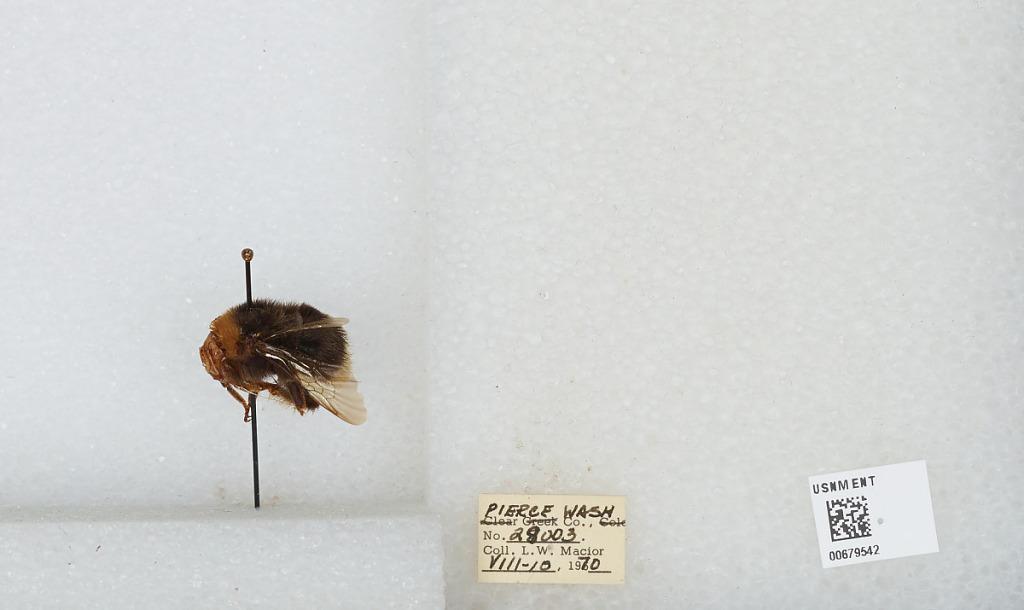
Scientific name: Bombus (Bombus) occidentalis Greene
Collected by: L. Macior
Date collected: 1970-8-10
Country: United States
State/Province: Washington
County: Pierce
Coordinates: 47.05, -122.12